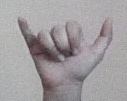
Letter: ya